Jake Carlisle

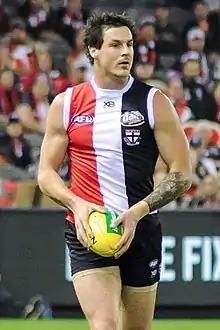
Carlisle playing for St Kilda in April 2018

Jake Carlisle (born 1 October 1991) is a professional Australian rules footballer who played 66 games for the St Kilda Football Club in the Australian Football League (AFL) until his retirement at the end of the 2021 season. He previously played 85 games for the Essendon Football Club from 2010 to 2015.